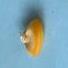
Maize quality: Good